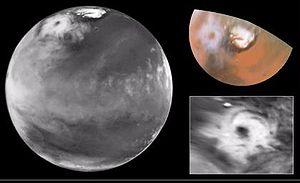
L’atmosphère de Mars est la couche de gaz entourant la planète Mars. La pression au sol de l'atmosphère martienne varie entre 30 Pa au sommet d'Olympus Mons et 1 155 Pa dans les profondeurs de Hellas Planitia. La pression moyenne est 600 Pa et sa masse totale est estimée à 25 tératonnes, soit environ 200 fois moins que l'atmosphère terrestre ou encore le double de la masse combinée de ses deux satellites, Phobos et Déimos.
Un tourbillon extraterrestre désigne un centre de rotation dans l'atmosphère d'une planète, autre que la Terre, ou d'un satellite naturel. Ces tourbillons sont le résultat d'un réchauffement différentiel des différents gaz qui composent l'atmosphère et de la rotation de l'astre. Le phénomène est similaire aux circulations atmosphériques ou aux gyres océaniques terrestres mais il est observé depuis l'espace et donc ne montre généralement que ce qui se passe dans la couche supérieure de cette atmosphère.
Le climat de Mars a été un sujet de curiosité scientifique durant des siècles, notamment parce que Mars est la seule planète tellurique dont la surface peut être directement observée en détail depuis la Terre, à l'aide d'un télescope.